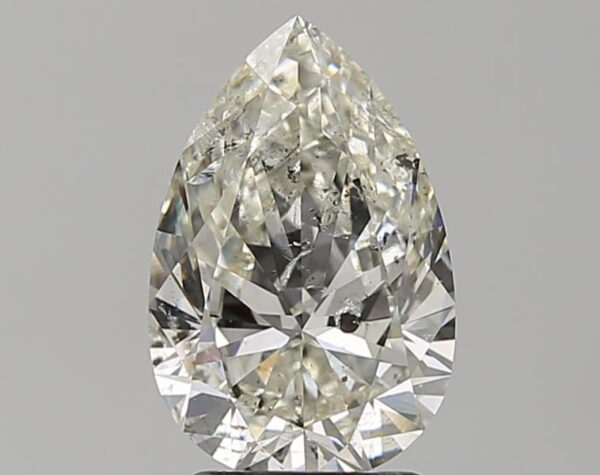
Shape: pear
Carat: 2.3
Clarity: SI2
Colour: I
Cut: EX
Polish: EX
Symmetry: EX
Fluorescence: N
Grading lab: IGI
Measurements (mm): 11.29 x 7.48 x 4.44